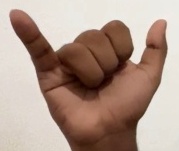
ASL sign: Y